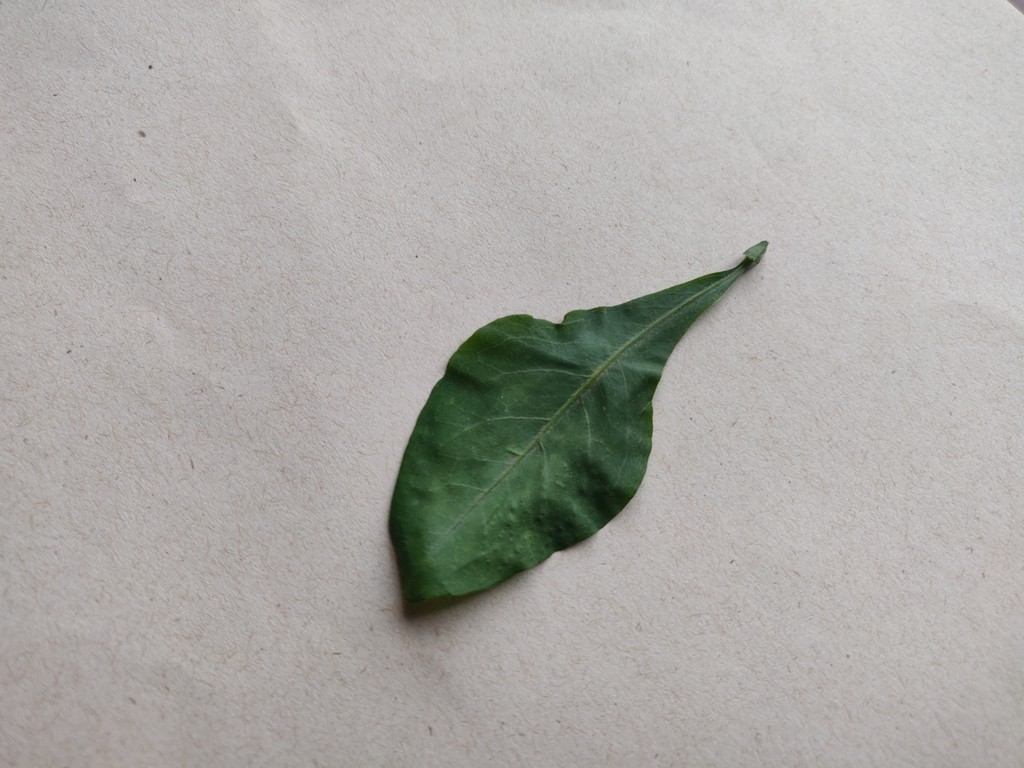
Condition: Healthy
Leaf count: single
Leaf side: front